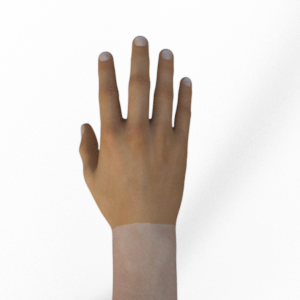
Label: paper